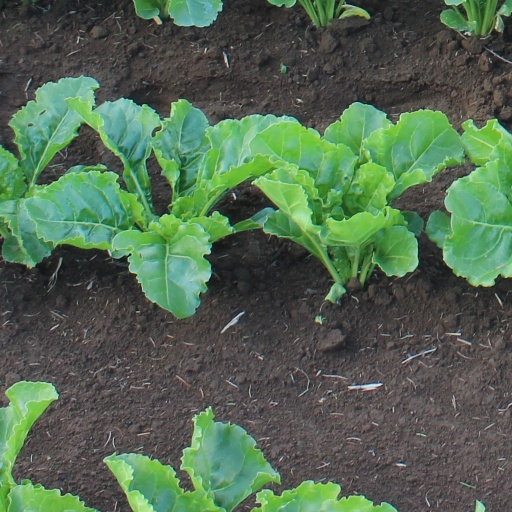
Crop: sugar beet